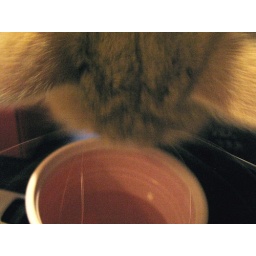
cat in cup